Small nucleolar RNA TBR7

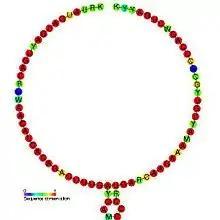
Predicted secondary structure and sequence conservation of snoTBR7

In molecular biology, Small nucleolar RNA TBR7 is a non-coding RNA (ncRNA) molecule identified in "Trypanosoma brucei" which functions in the modification of other small nuclear RNAs (snRNAs). This type of modifying RNA is usually located in the nucleolus of the eukaryotic cell which is a major site of snRNA biogenesis. It is known as a small nucleolar RNA (snoRNA) and also often referred to as a guide RNA.